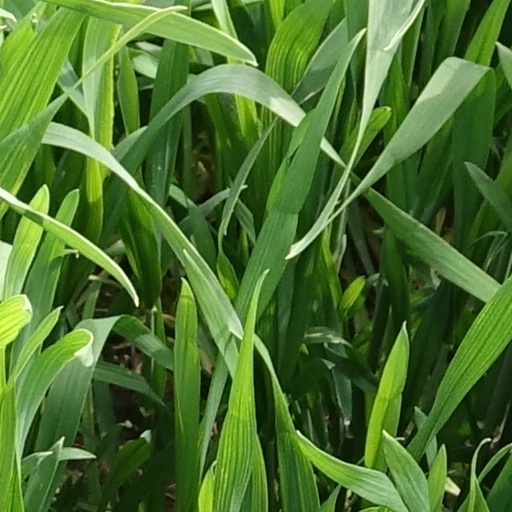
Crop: wheat